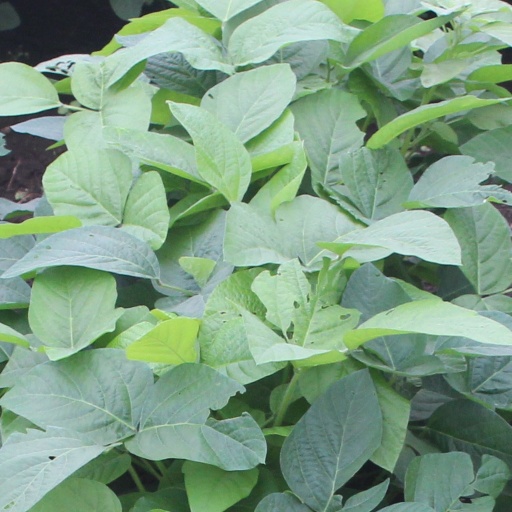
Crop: soybean